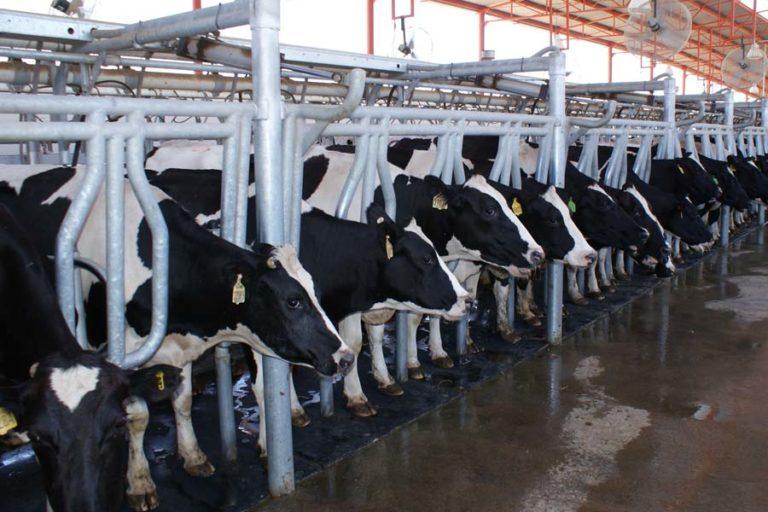
Ng'ombe wa kisasa wenye rangi nyeupe na nyeusi, wakiwa katika zizi lililotengenezwa kwa kutumia chuma, wakisubiri kupelekwa viwandani ili kuchinjwa na kutayarishwa au nyama yao kuwekwa katika makopo na kwenda kuuzwa katika maduka makubwa.